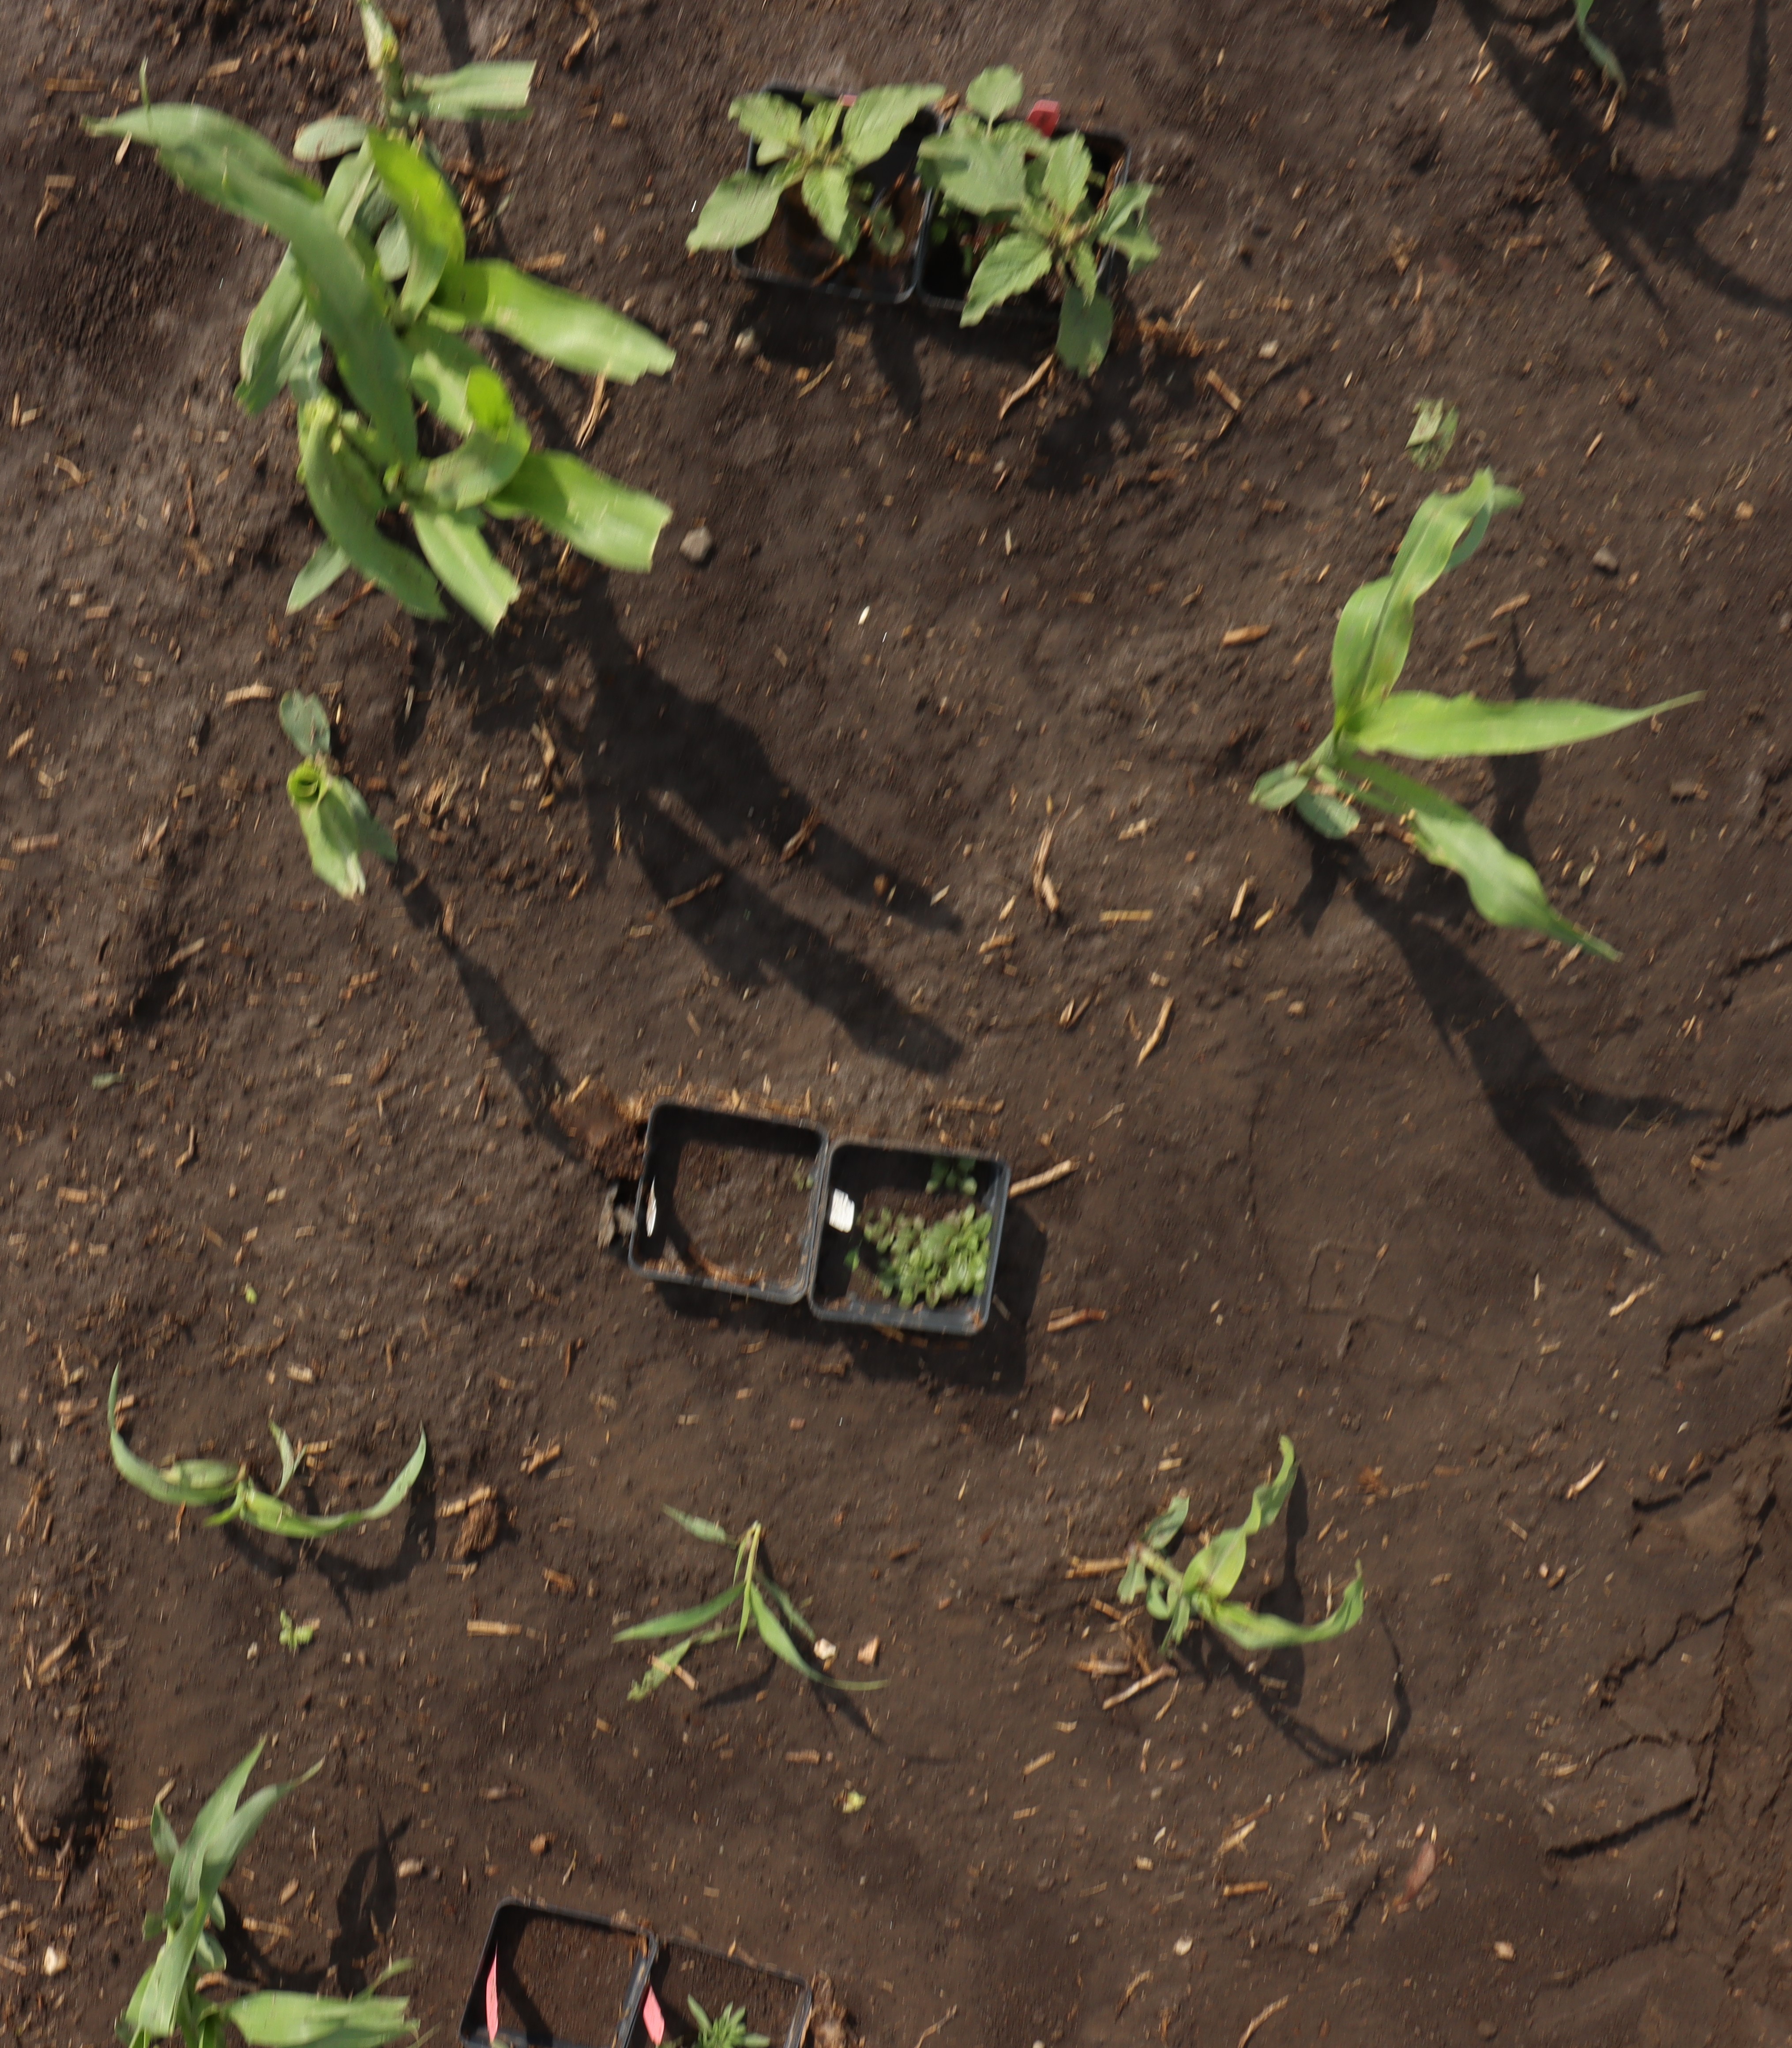
Crop: Corn
Objects: Corn, Corn, Corn, Corn, Corn, Redroot Pigweed, Redroot Pigweed